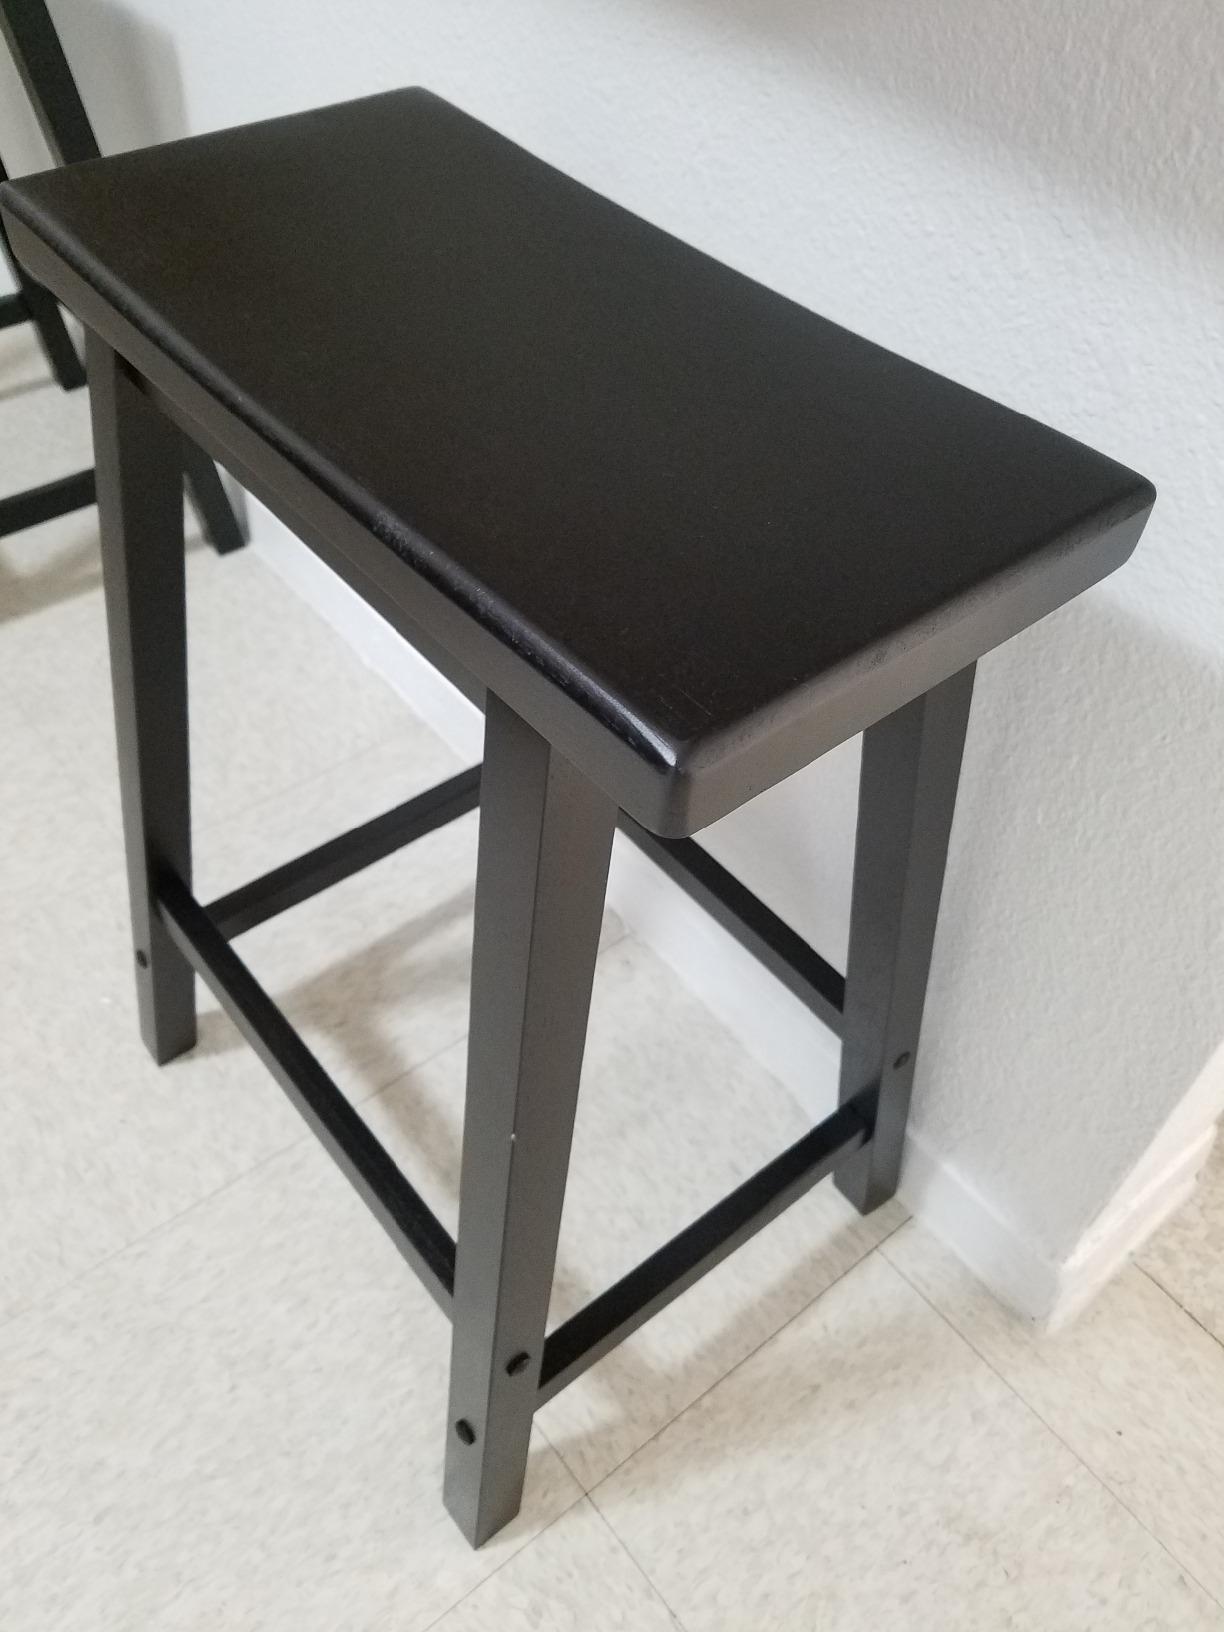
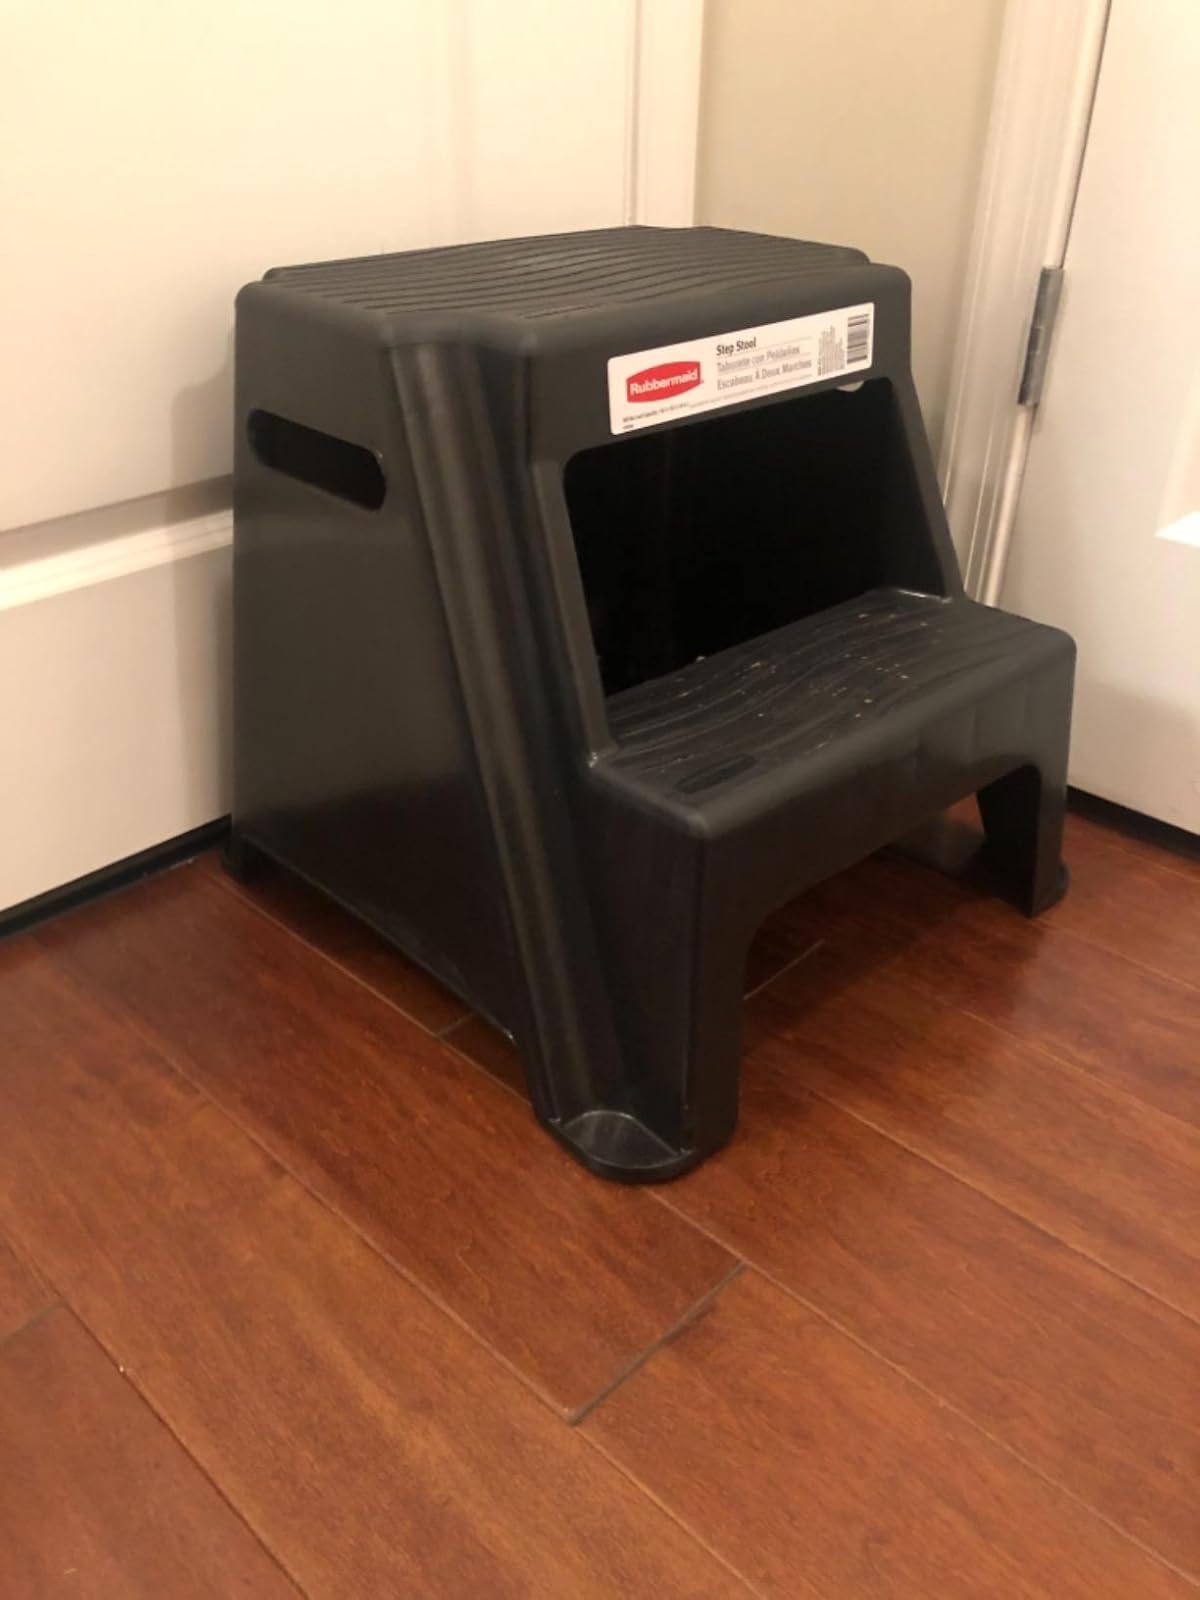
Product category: stool
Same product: no